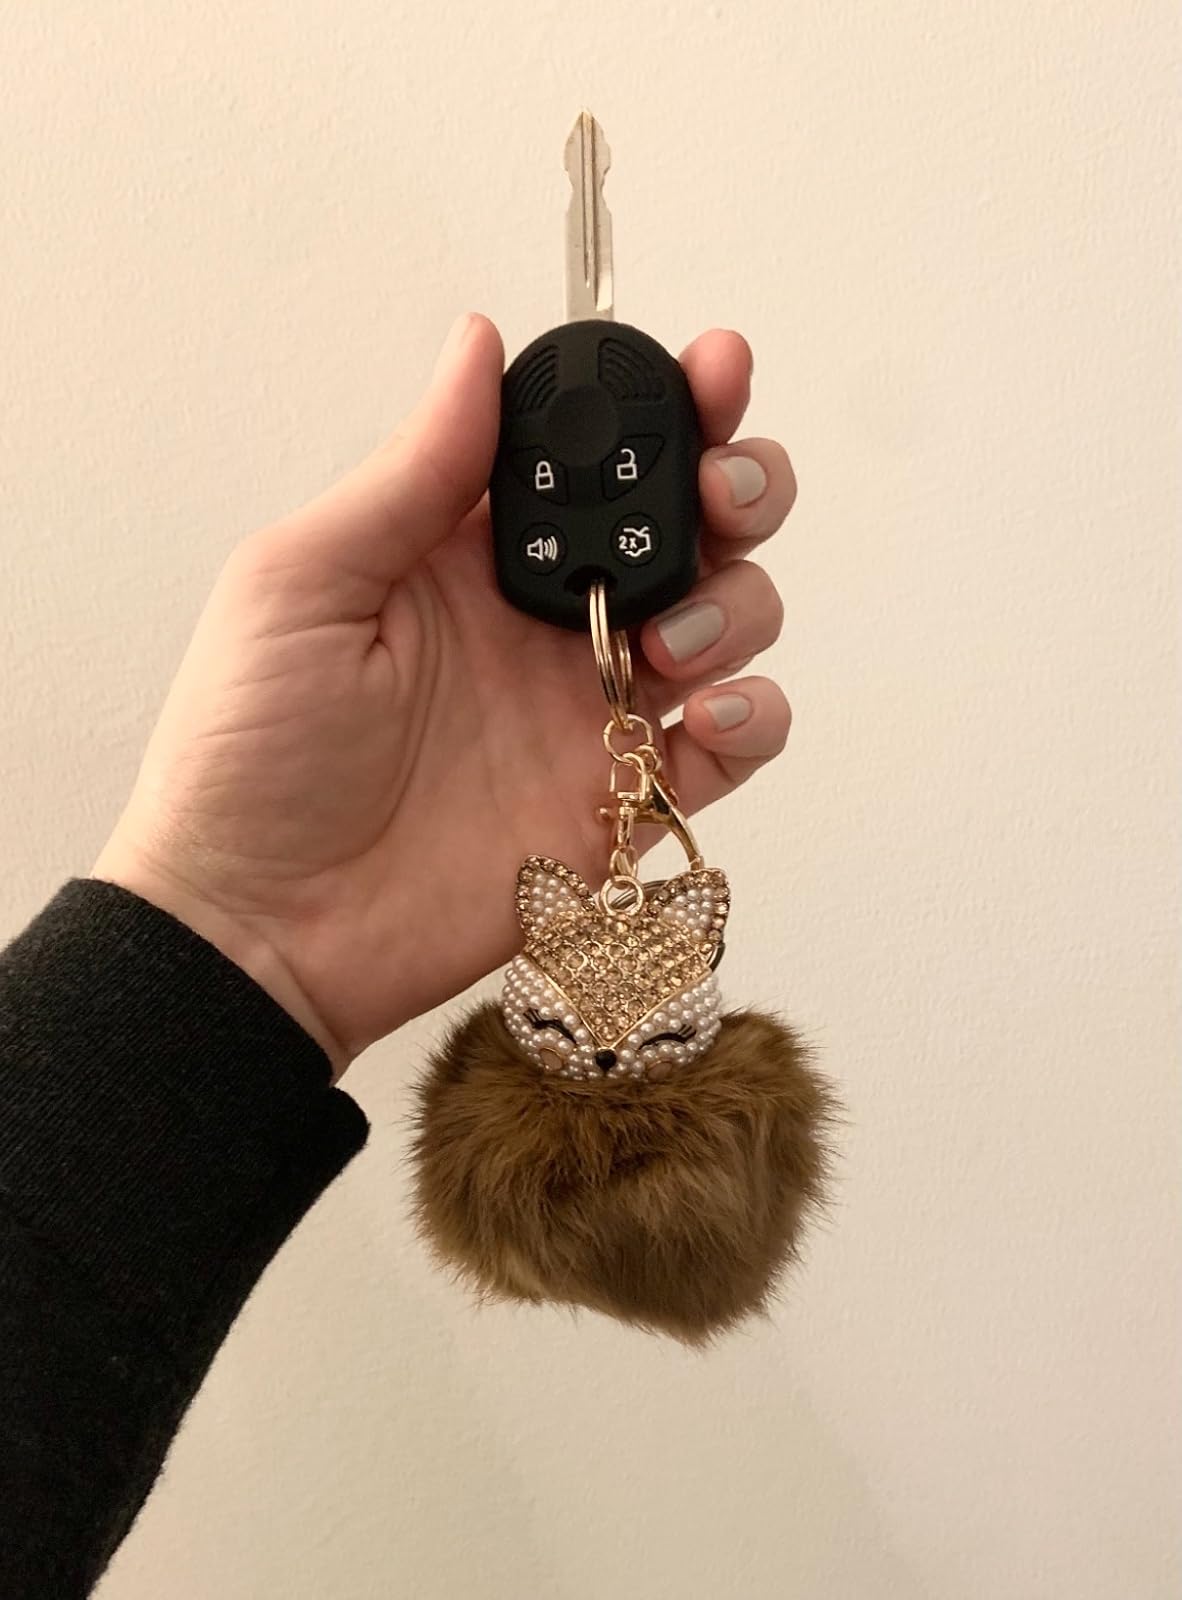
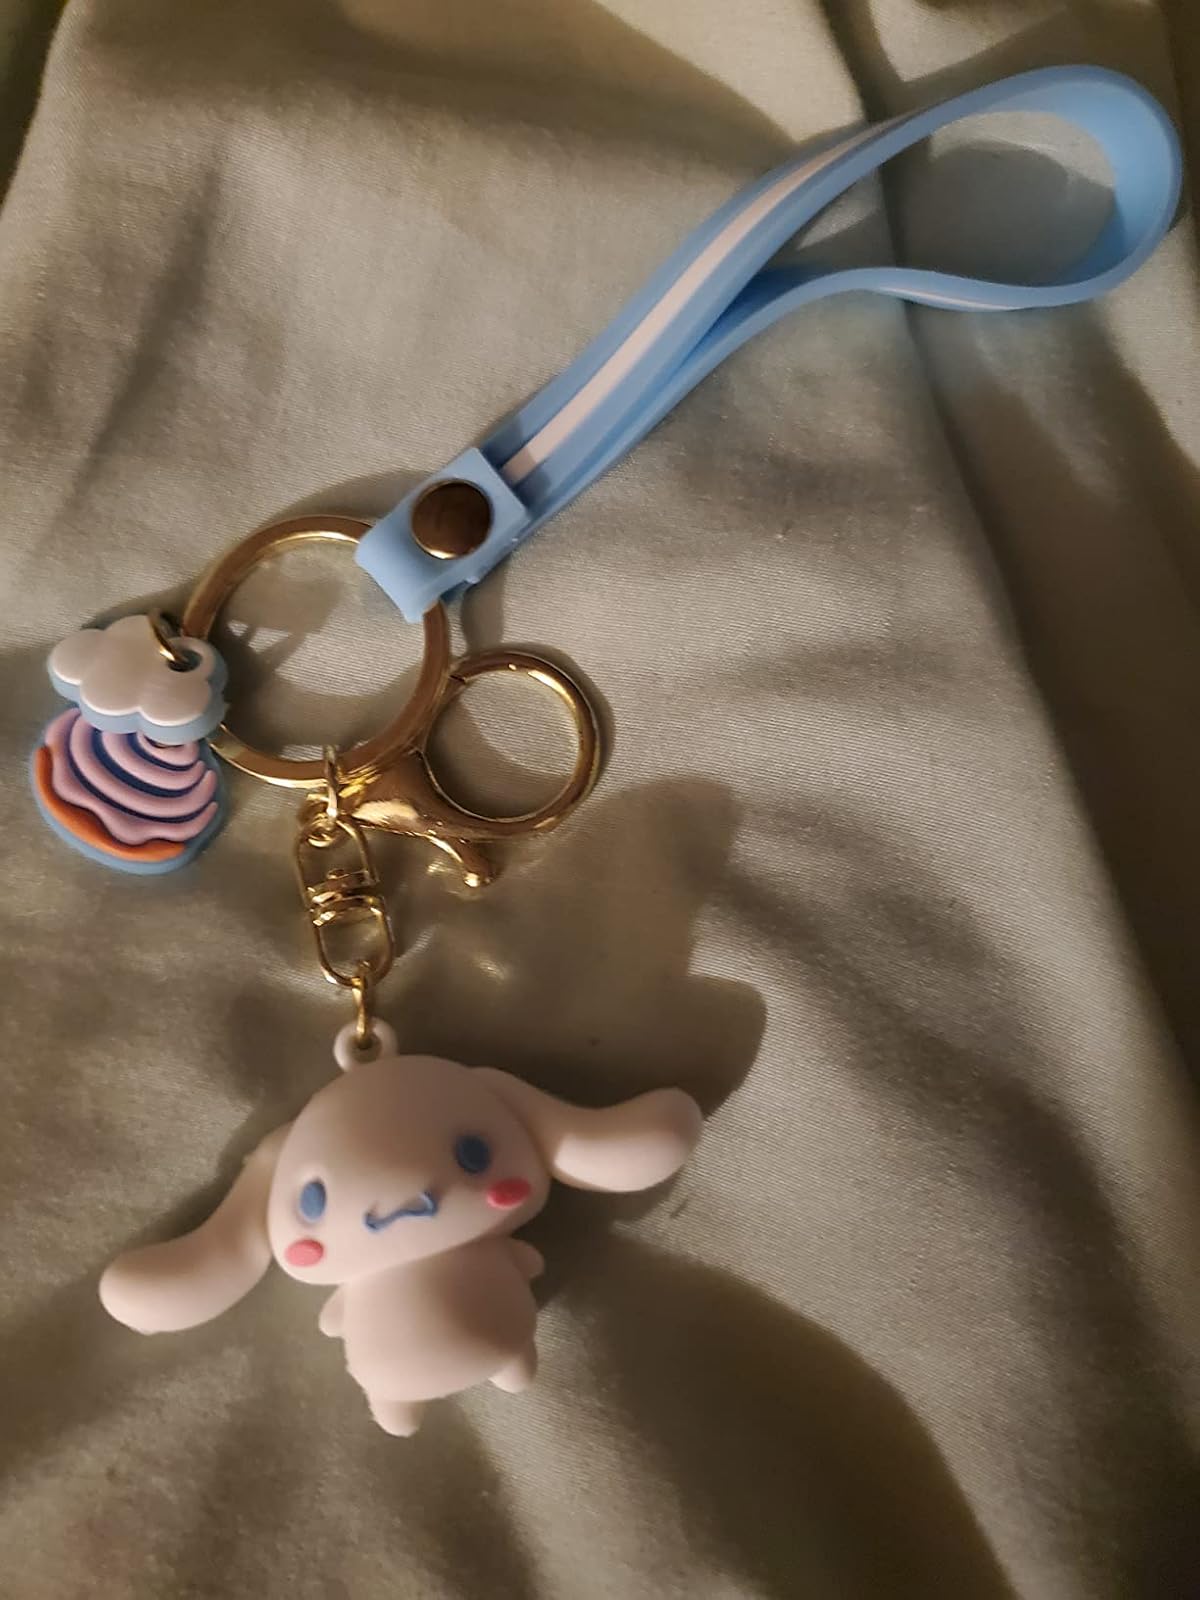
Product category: accessories_keychain
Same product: no